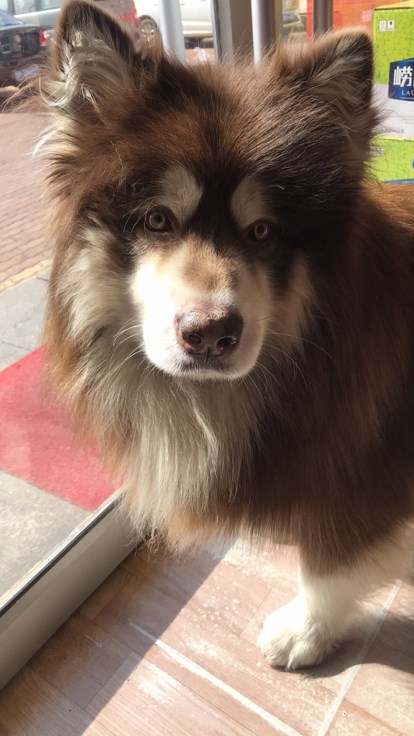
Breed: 1324-n000004-malamute